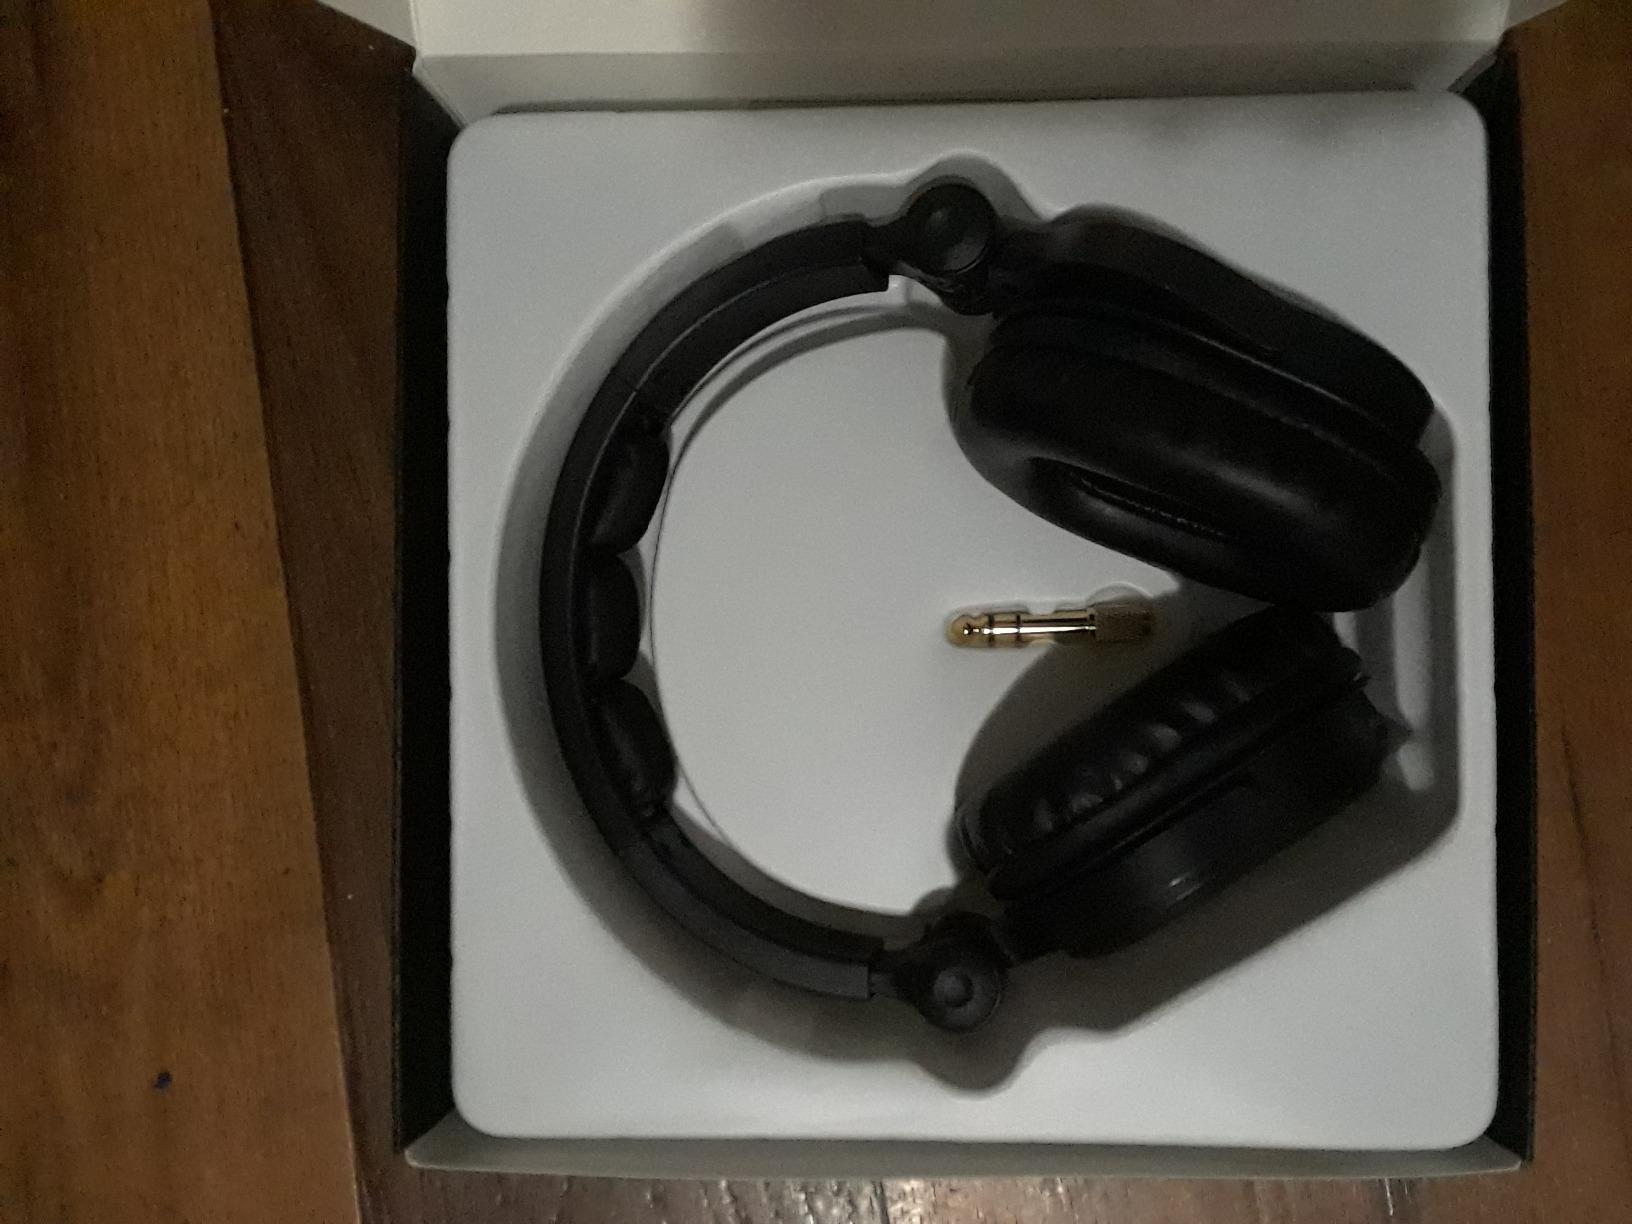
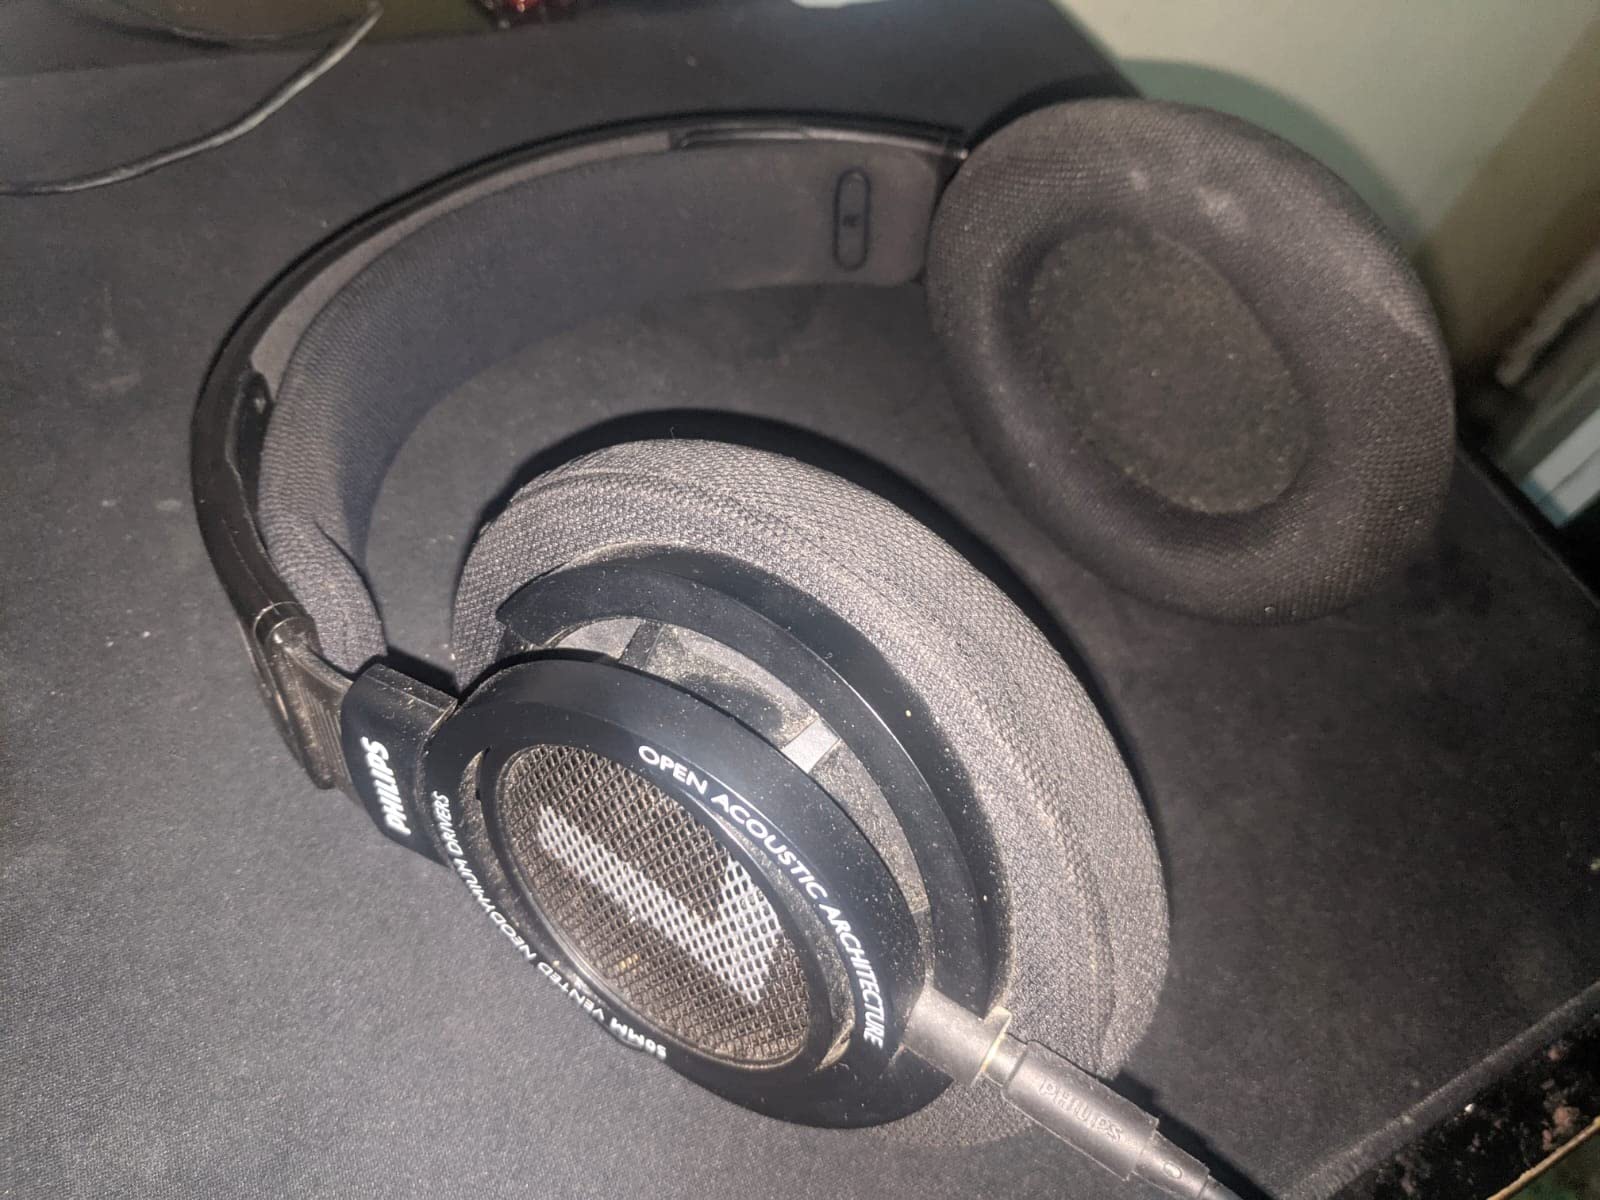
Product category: headphones
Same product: no